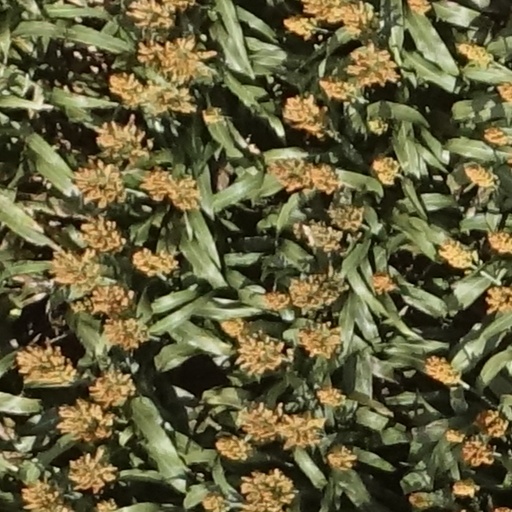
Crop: sorghum